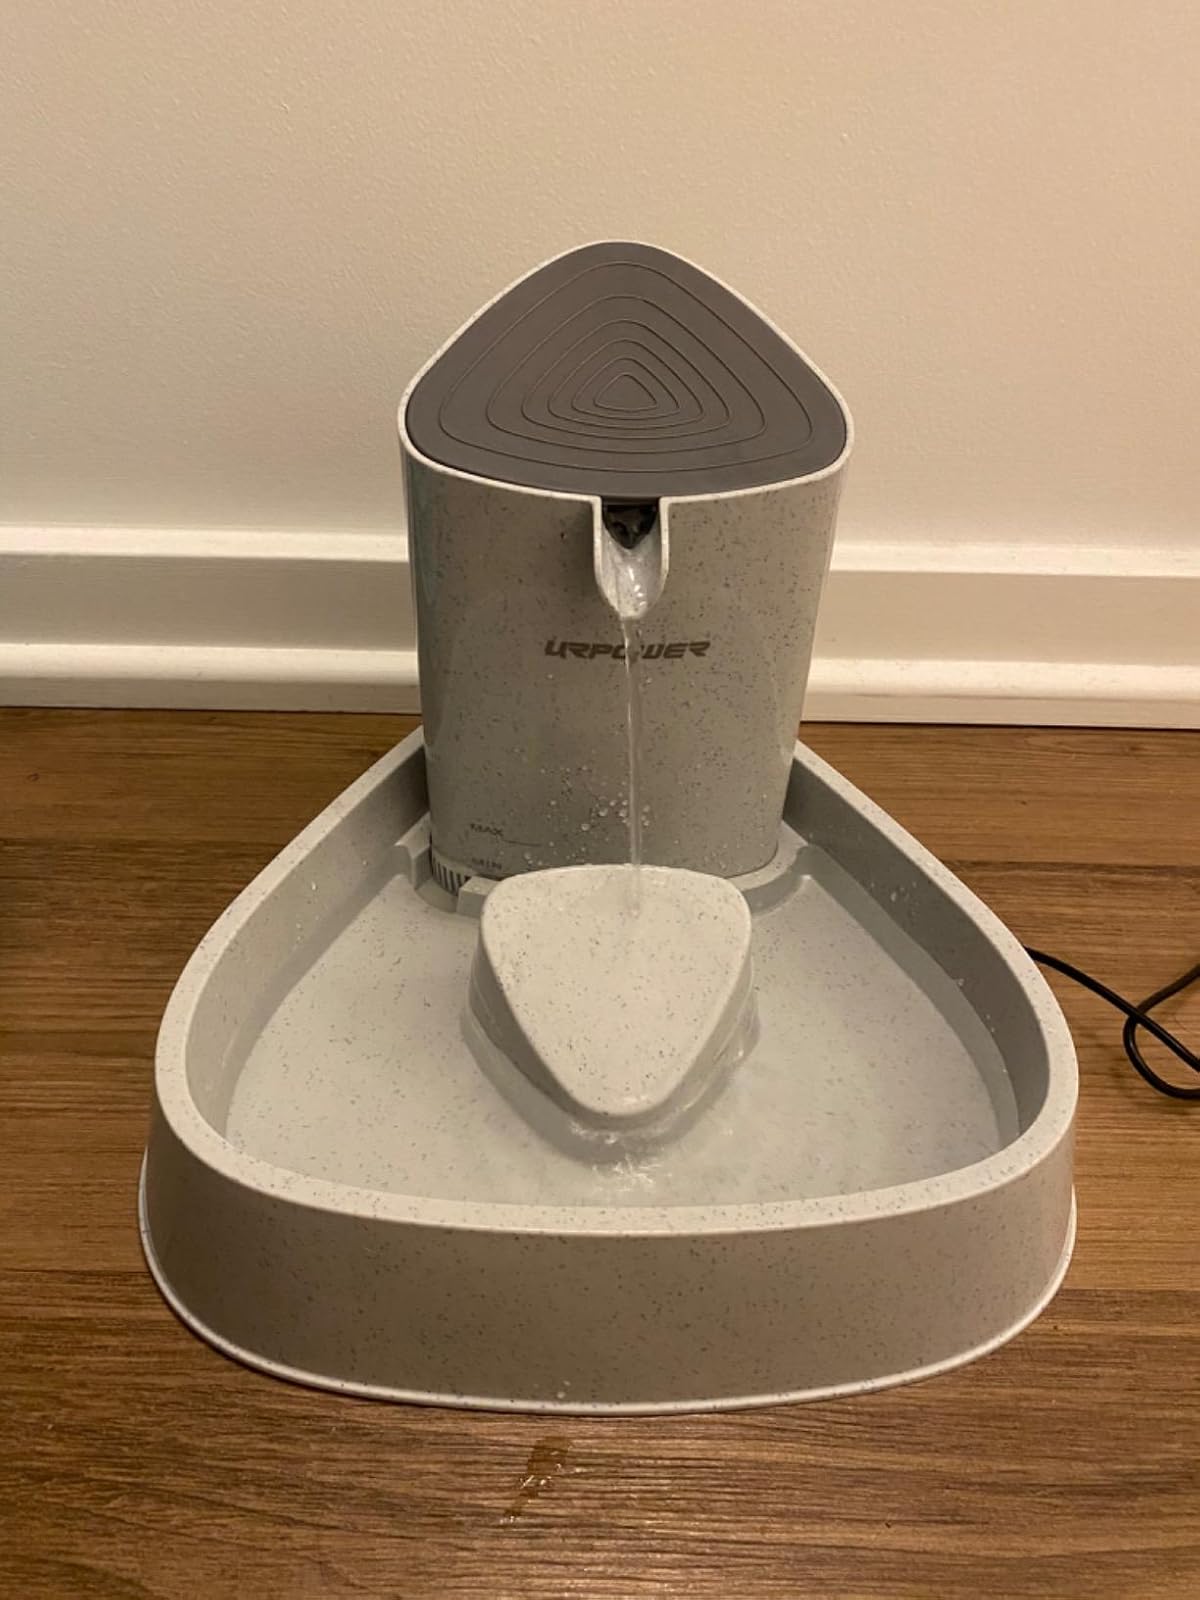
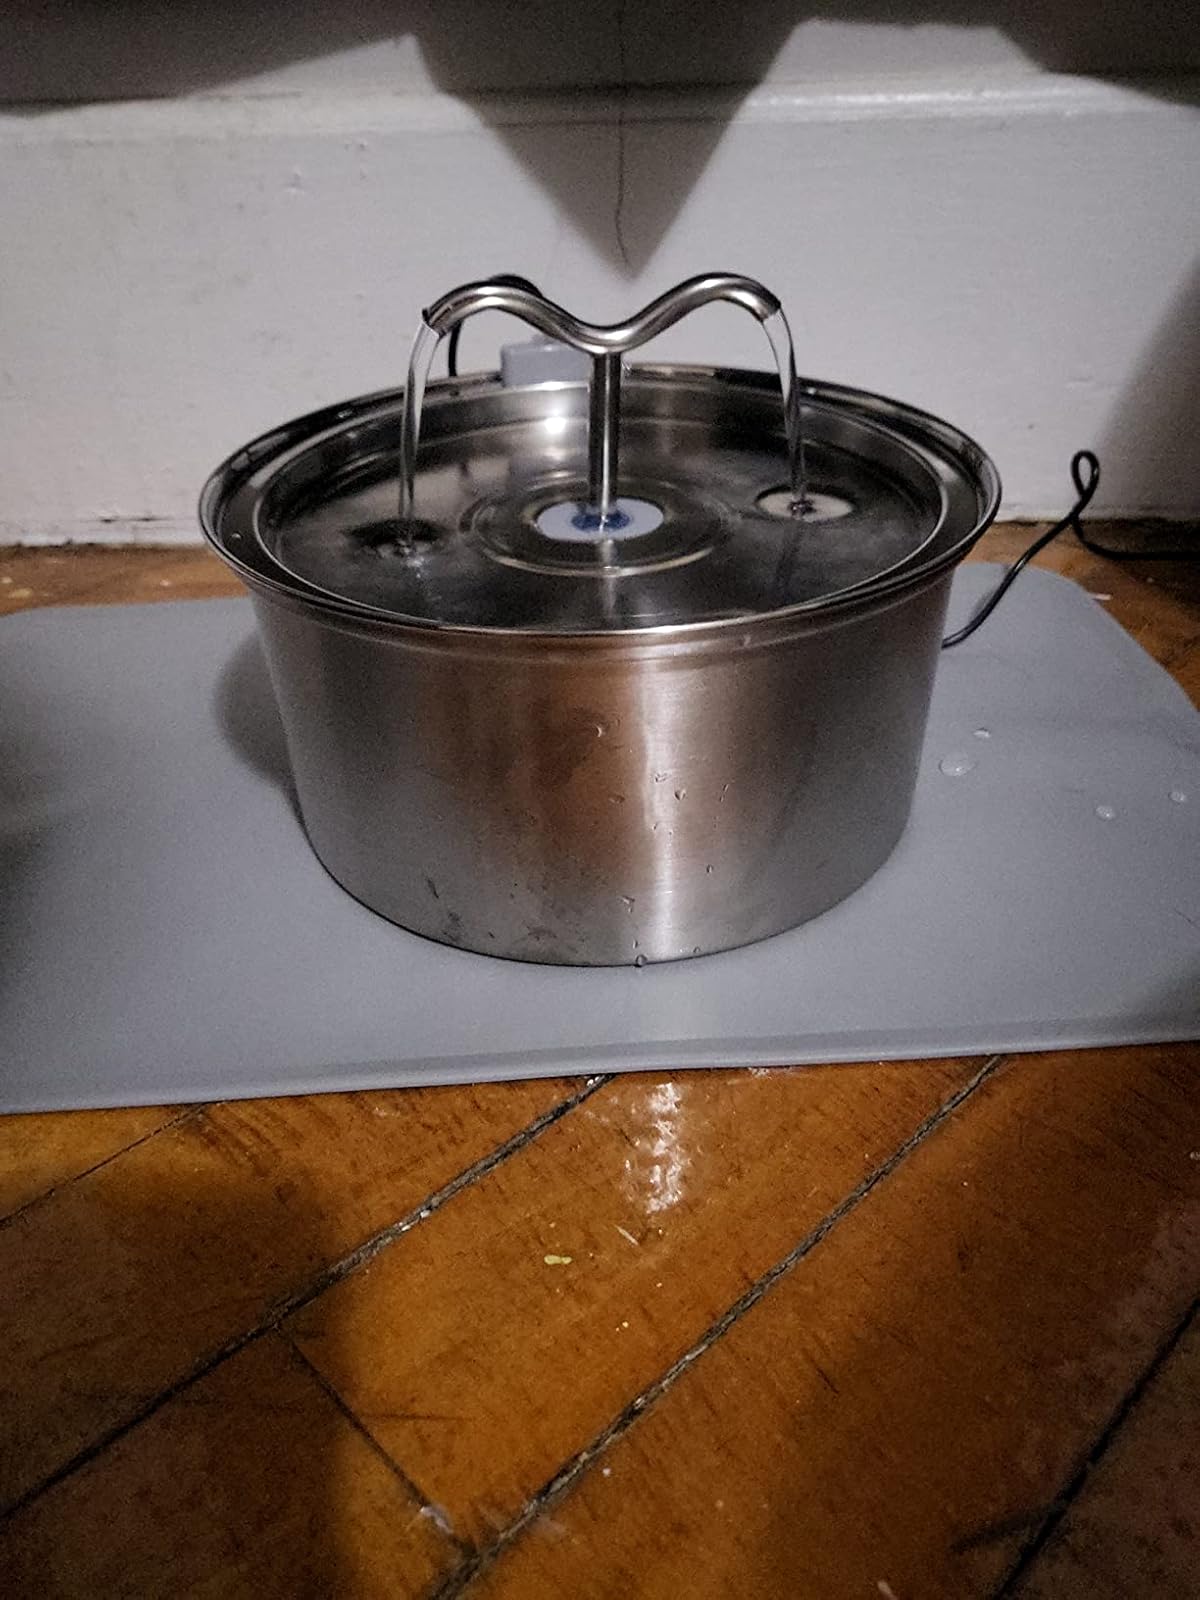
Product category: items_bowl
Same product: no